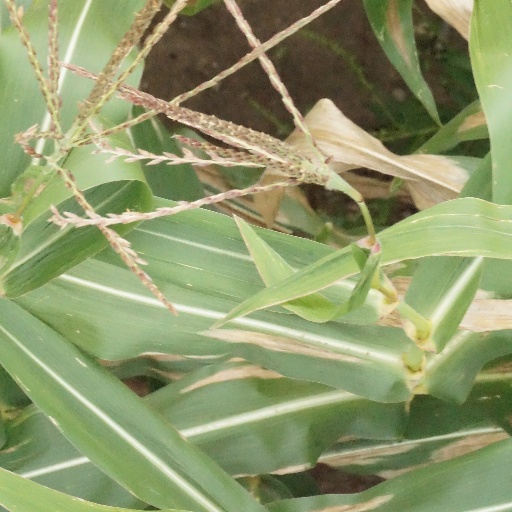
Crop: maize; corn